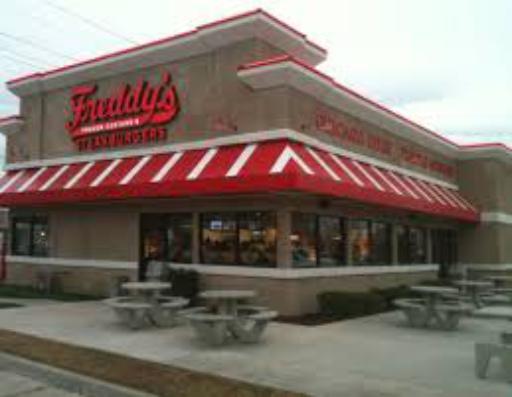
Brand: Freddy's Frozen Custard & Steakburgers
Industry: Food